Olusunbo Olugbemi

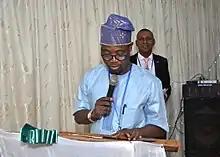
Sunbo Olugbemi

Olusunbo Olugbemi (born October 11, 1967) is a Nigerian politician, and member of the 8th House of Representatives, representing Oluyole Local Government. Sunbo is a member of the African Democratic Congress.